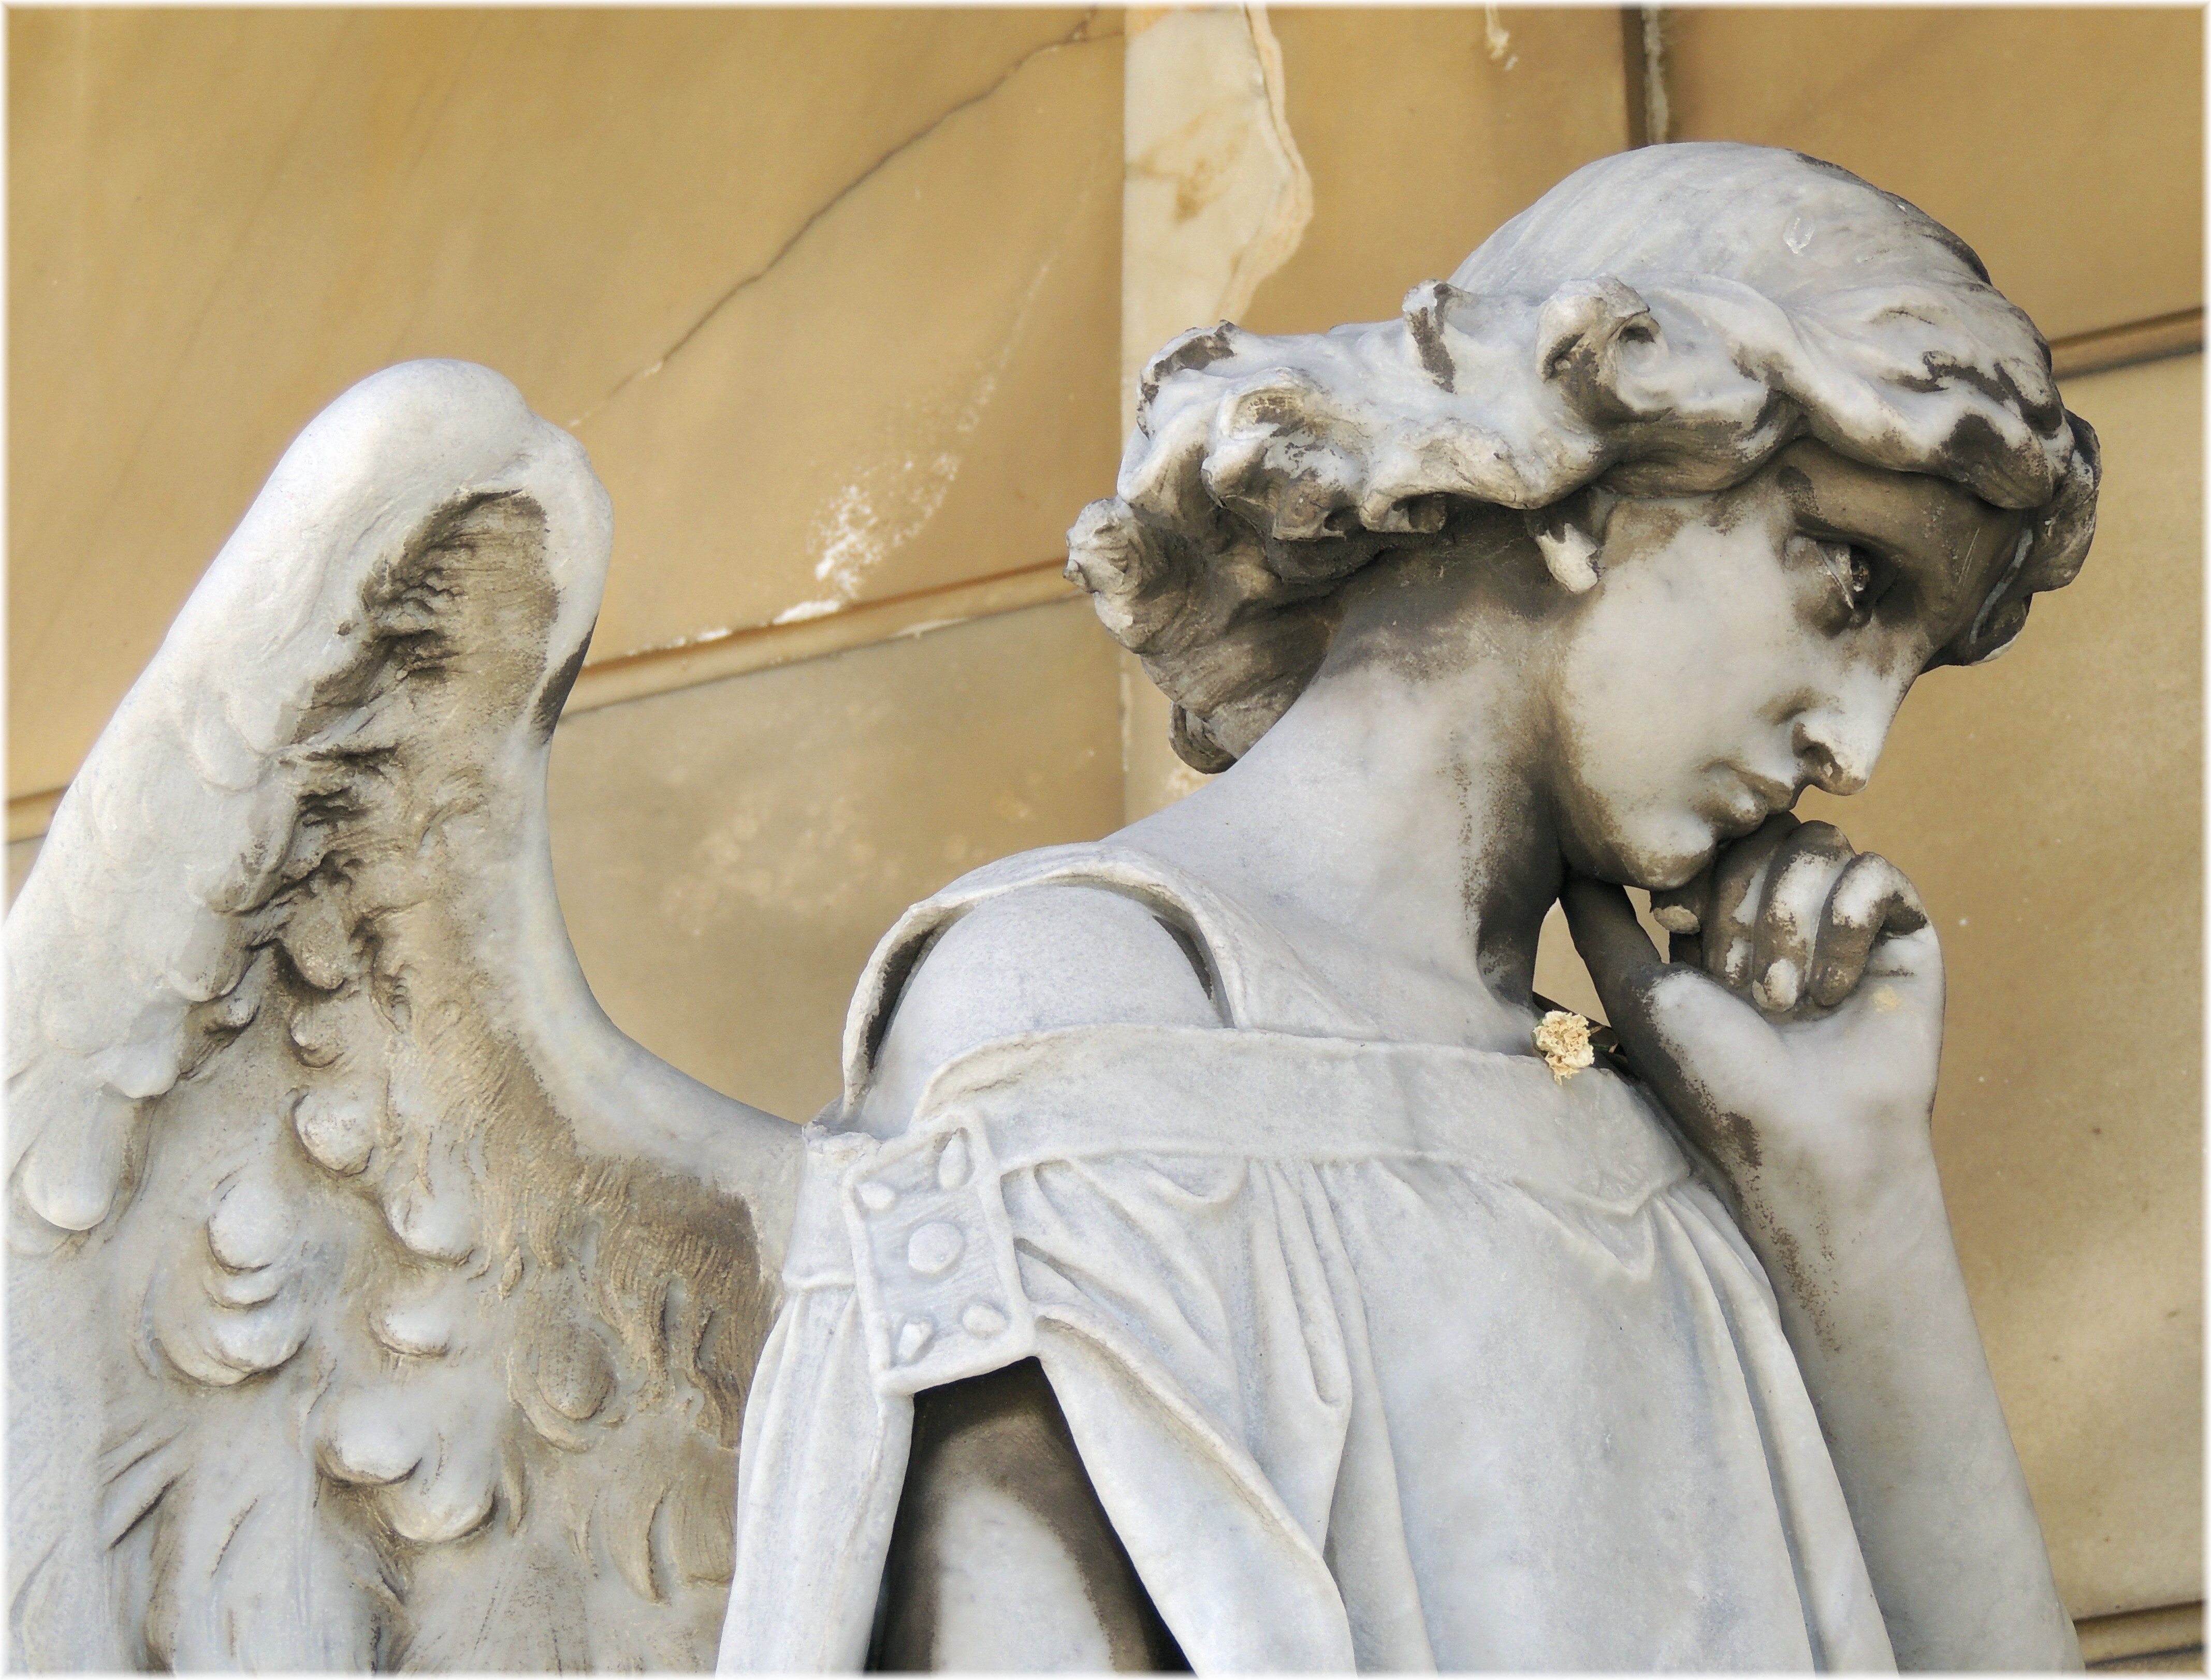
monument, europe, statue, sculpture, art, espagne, temple, europa, escultura, arte, galicia, piedra, cementerio, carving, angeles, pedra, sapin, relief, espana, galiza, mythology, corunna, galice, funerarias, cementeriosanamaro, lacoruna, acoru a, coru a, stone carving, ancient history, classical sculpture